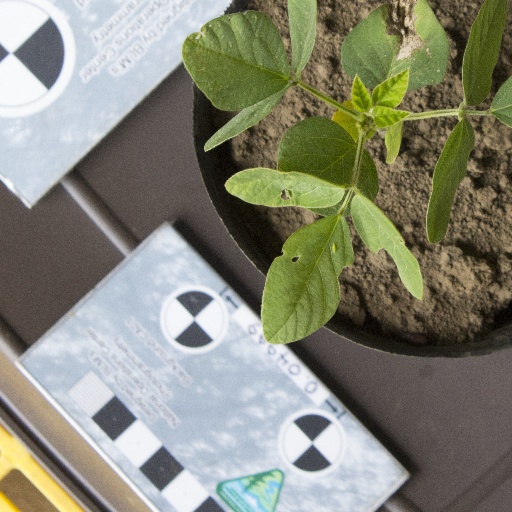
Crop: soybean